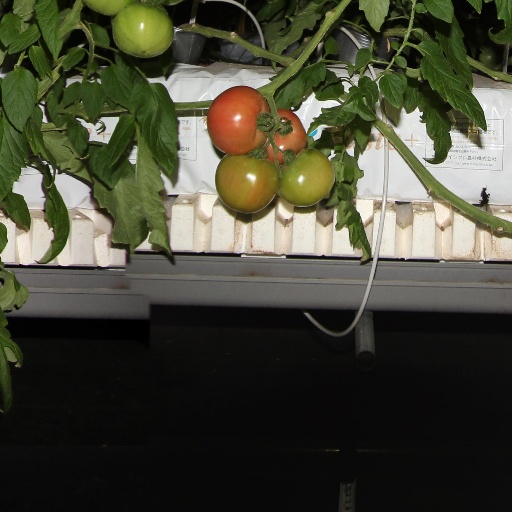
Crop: tomato